Strata Florida railway station

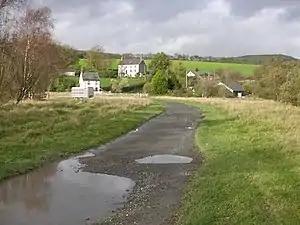
Site of Strata Florida station

Strata Florida was a railway station in Wales, on the former Carmarthen to Aberystwyth Line; it served the villages of Ystrad Meurig, Pontrhydfendigaid and Ffair Rhos.